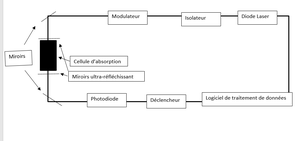
Schéma cdrs simplifié
La spectroscopie à cavité optique est un type de spectroscopie laser où l'échantillon est placé à l'intérieur d'une cavité hautement réfléchissante au laser et un effet induit par l'absorption de la lumière laser est détecté. Le temps de décroissance de la lumière sortant de la cavité est déterminé en fonction de la longueur d'onde laser pulsée.